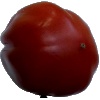
Label: tomato_heart